Answer in natural language. Which point is closer to the camera taking this photo, point A  or point B? Choose between the following options: A or B
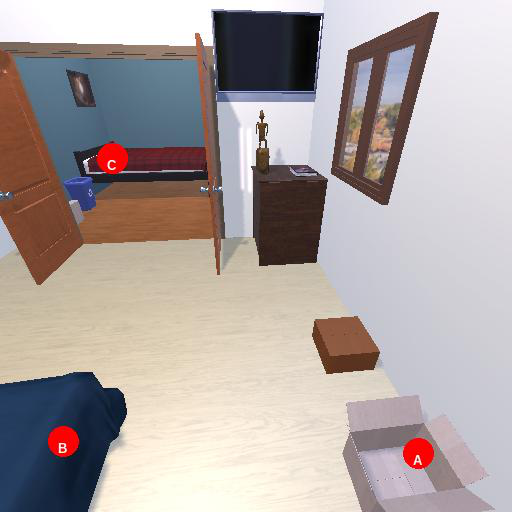
<answer>A</answer>